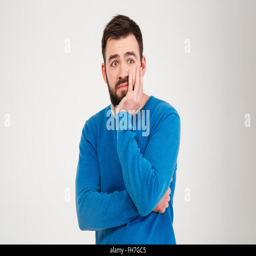
sad man standing isolated on a white background